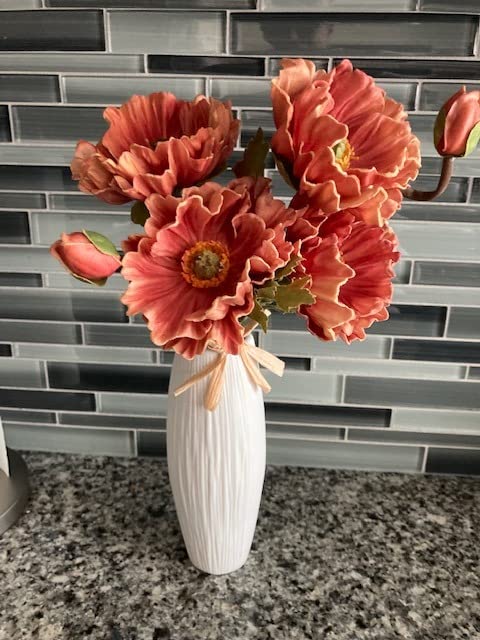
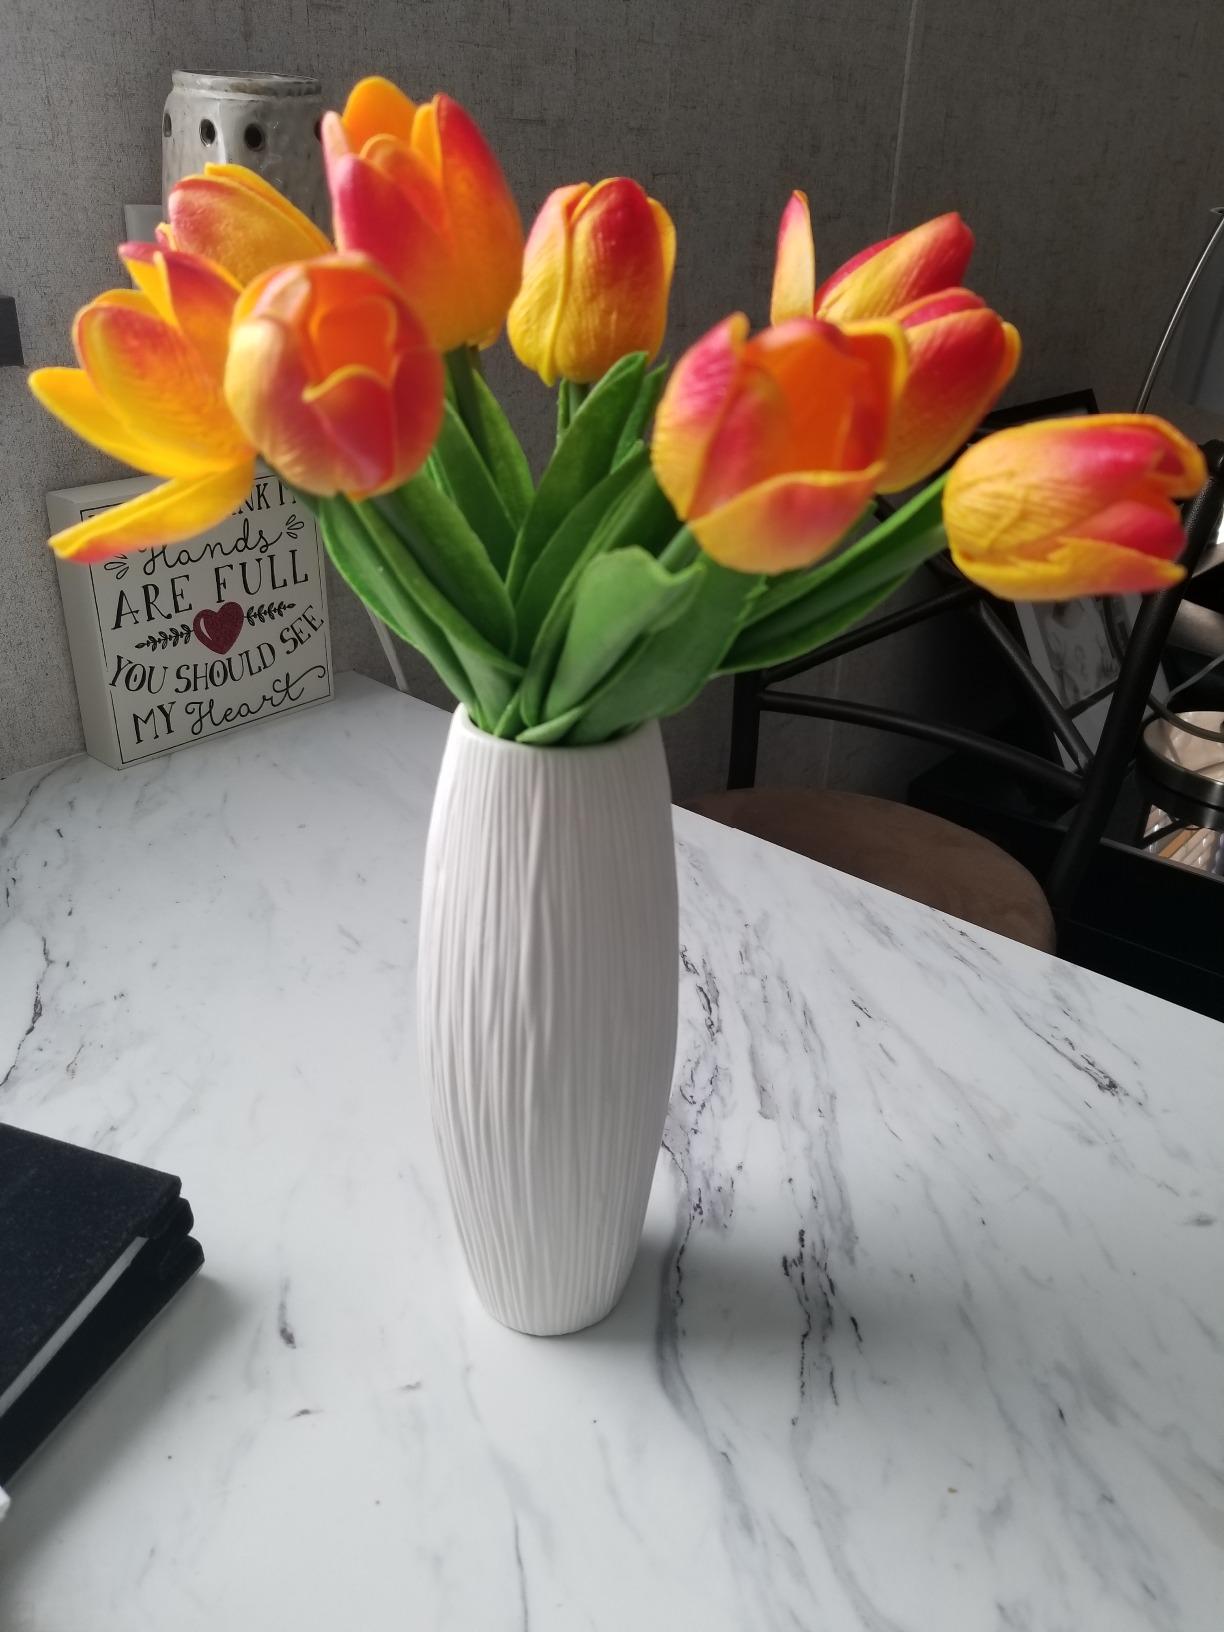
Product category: vase
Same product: yes